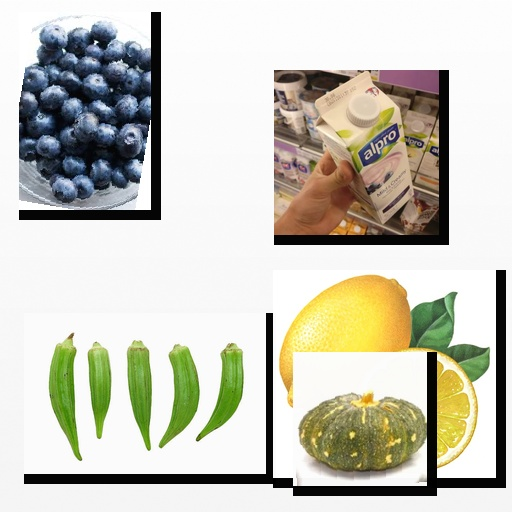
Food items: lemon, blueberry_soy_yogurt, blueberry, pumpkin, okra